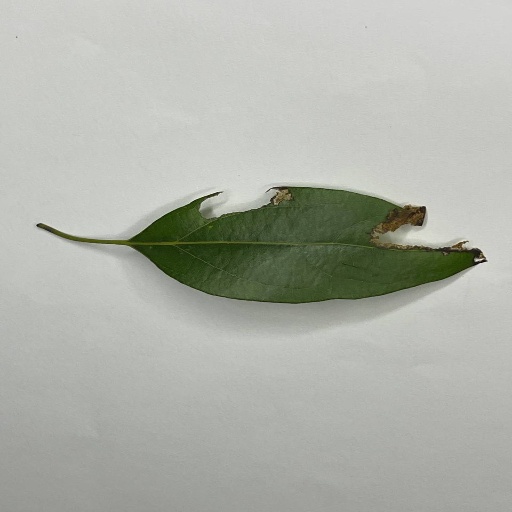
Species: Camphor
Leaf condition: Shot Hole